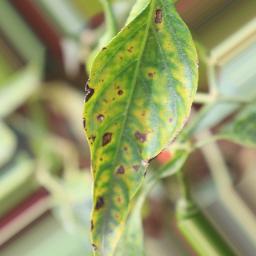
Label: nutritional